Jesse Davis (saxophonist)

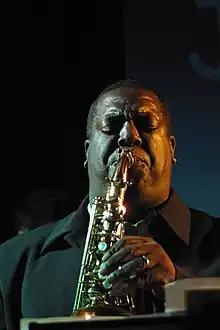
Davis performing at the Blue Lamp, Aberdeen, 2004

Jesse Davis (born September 11, 1965) is an American jazz saxophonist. He began as a student in Ellis Marsalis's New Orleans Center for Creative Arts. After graduating, Davis embarked on a productive jazz career, recording eight albums on the Concord Jazz label, alongside collaborations with such artists as Jack McDuff and Illinois Jacquet. Davis has studied music at Northeastern Illinois University, and in 1989 he received a "Most Outstanding Musician award" from "DownBeat" magazine.